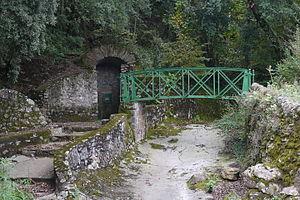
Fontaine et lit de la rivière du Llargou à Reynès